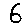
Label: 6